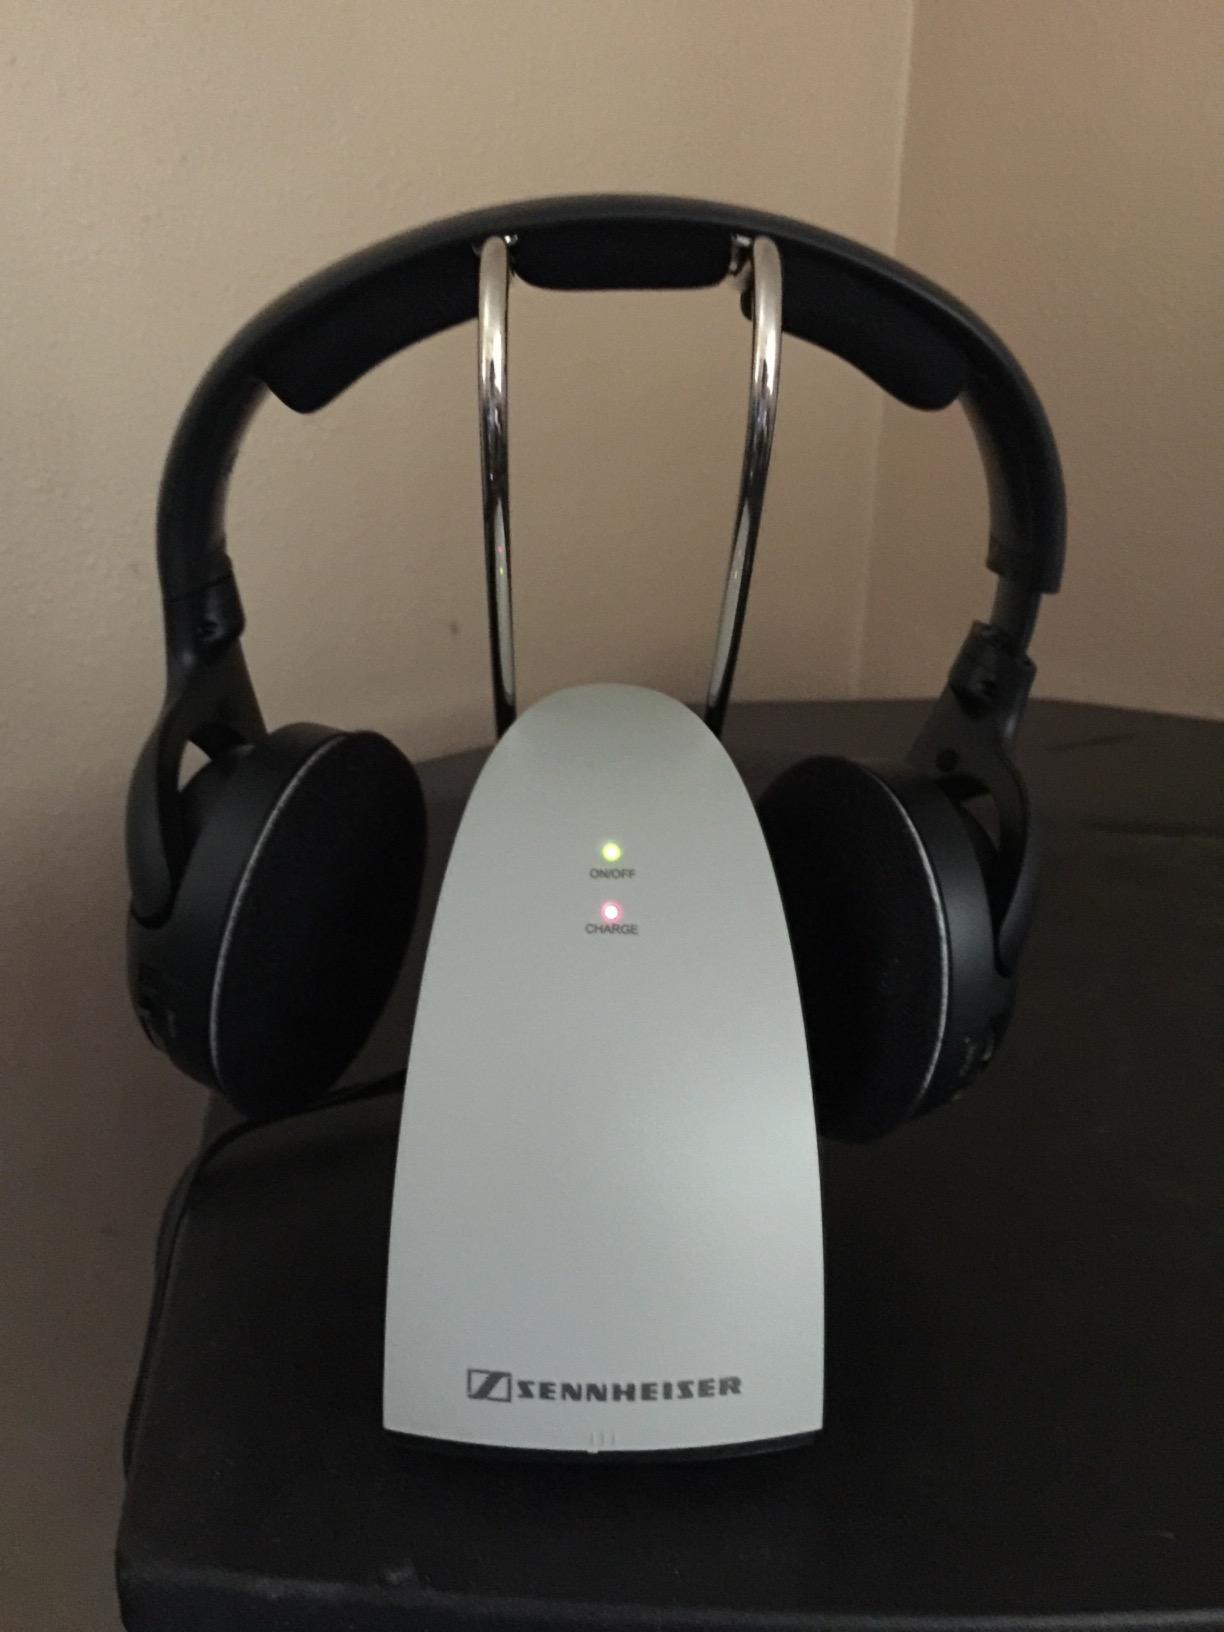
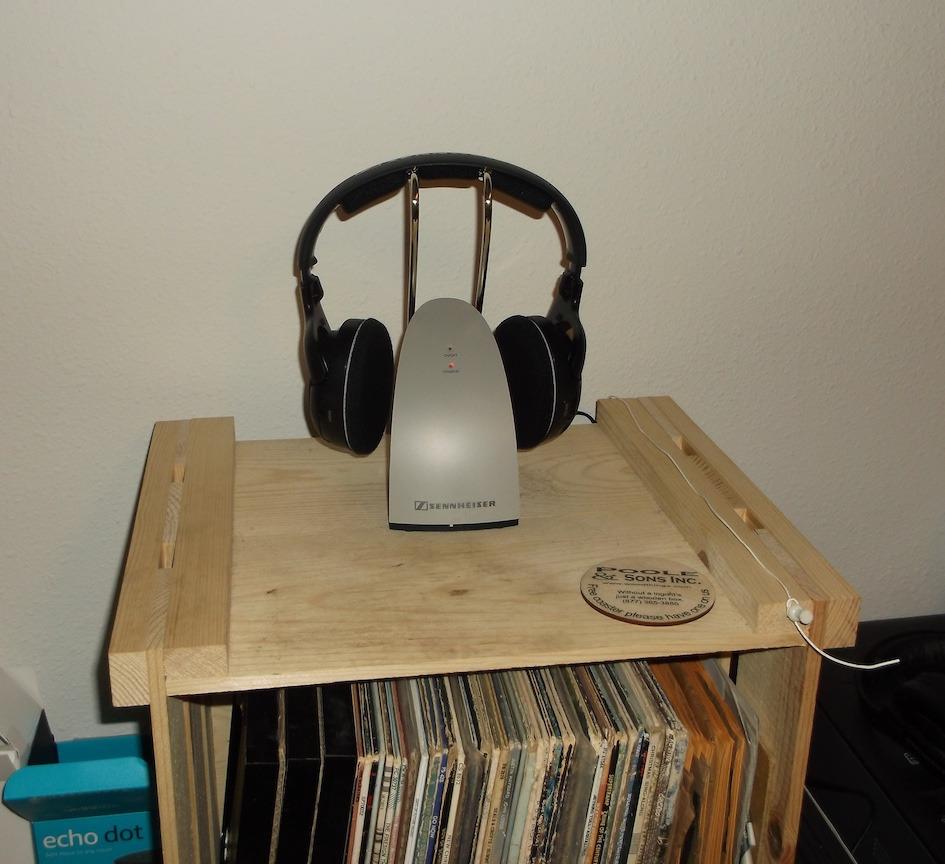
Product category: headphones
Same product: yes